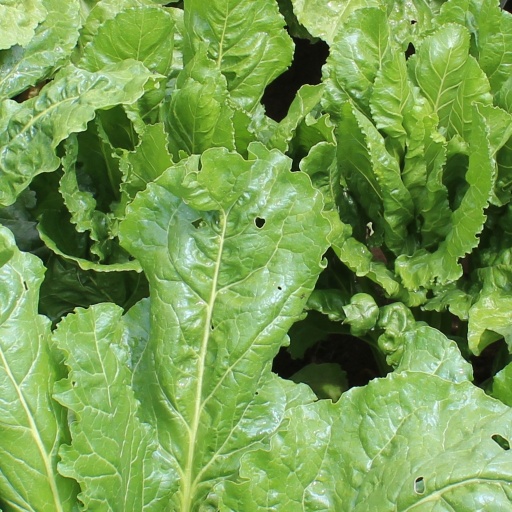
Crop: sugar beet